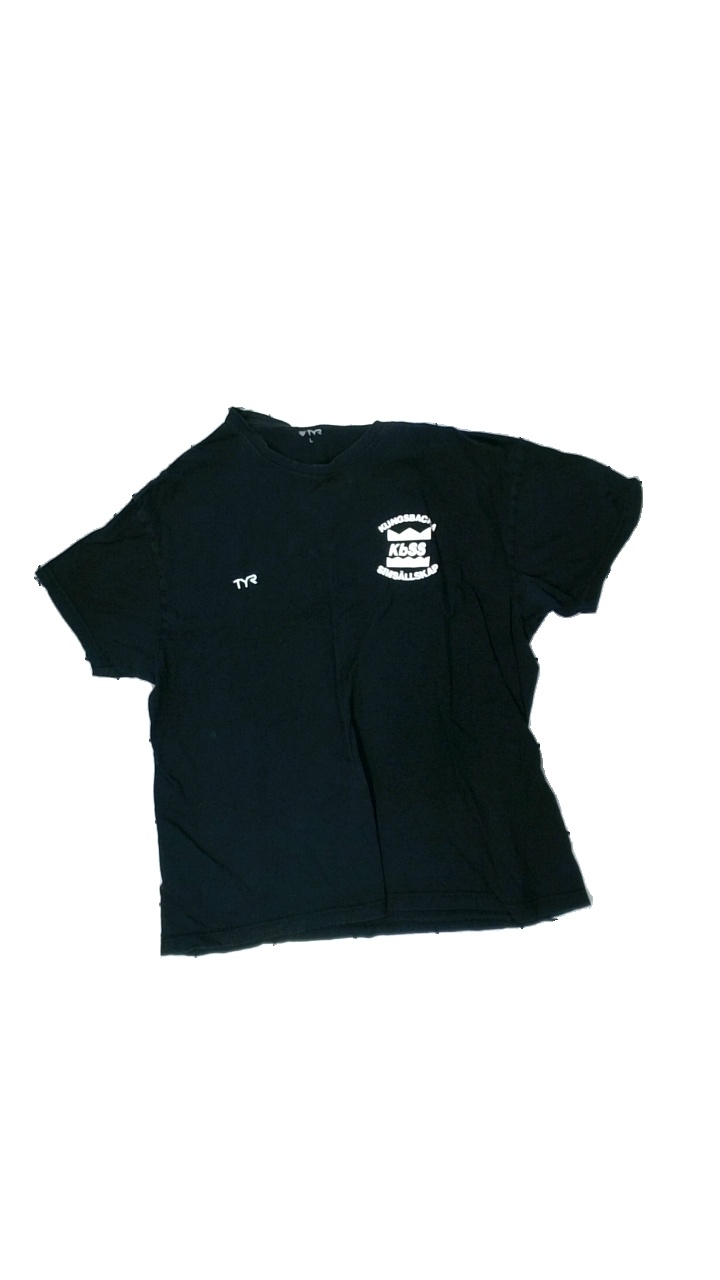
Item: T-shirt (Unisex)
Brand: Tyr
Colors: Black
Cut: Regular, C-collar
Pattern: Logo print
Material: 100%cotton
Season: Summer
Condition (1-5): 4
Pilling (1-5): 4
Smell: Minor
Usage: Export
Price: <50